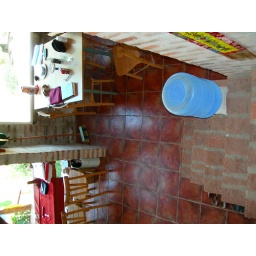
kitchen and built in desk from above